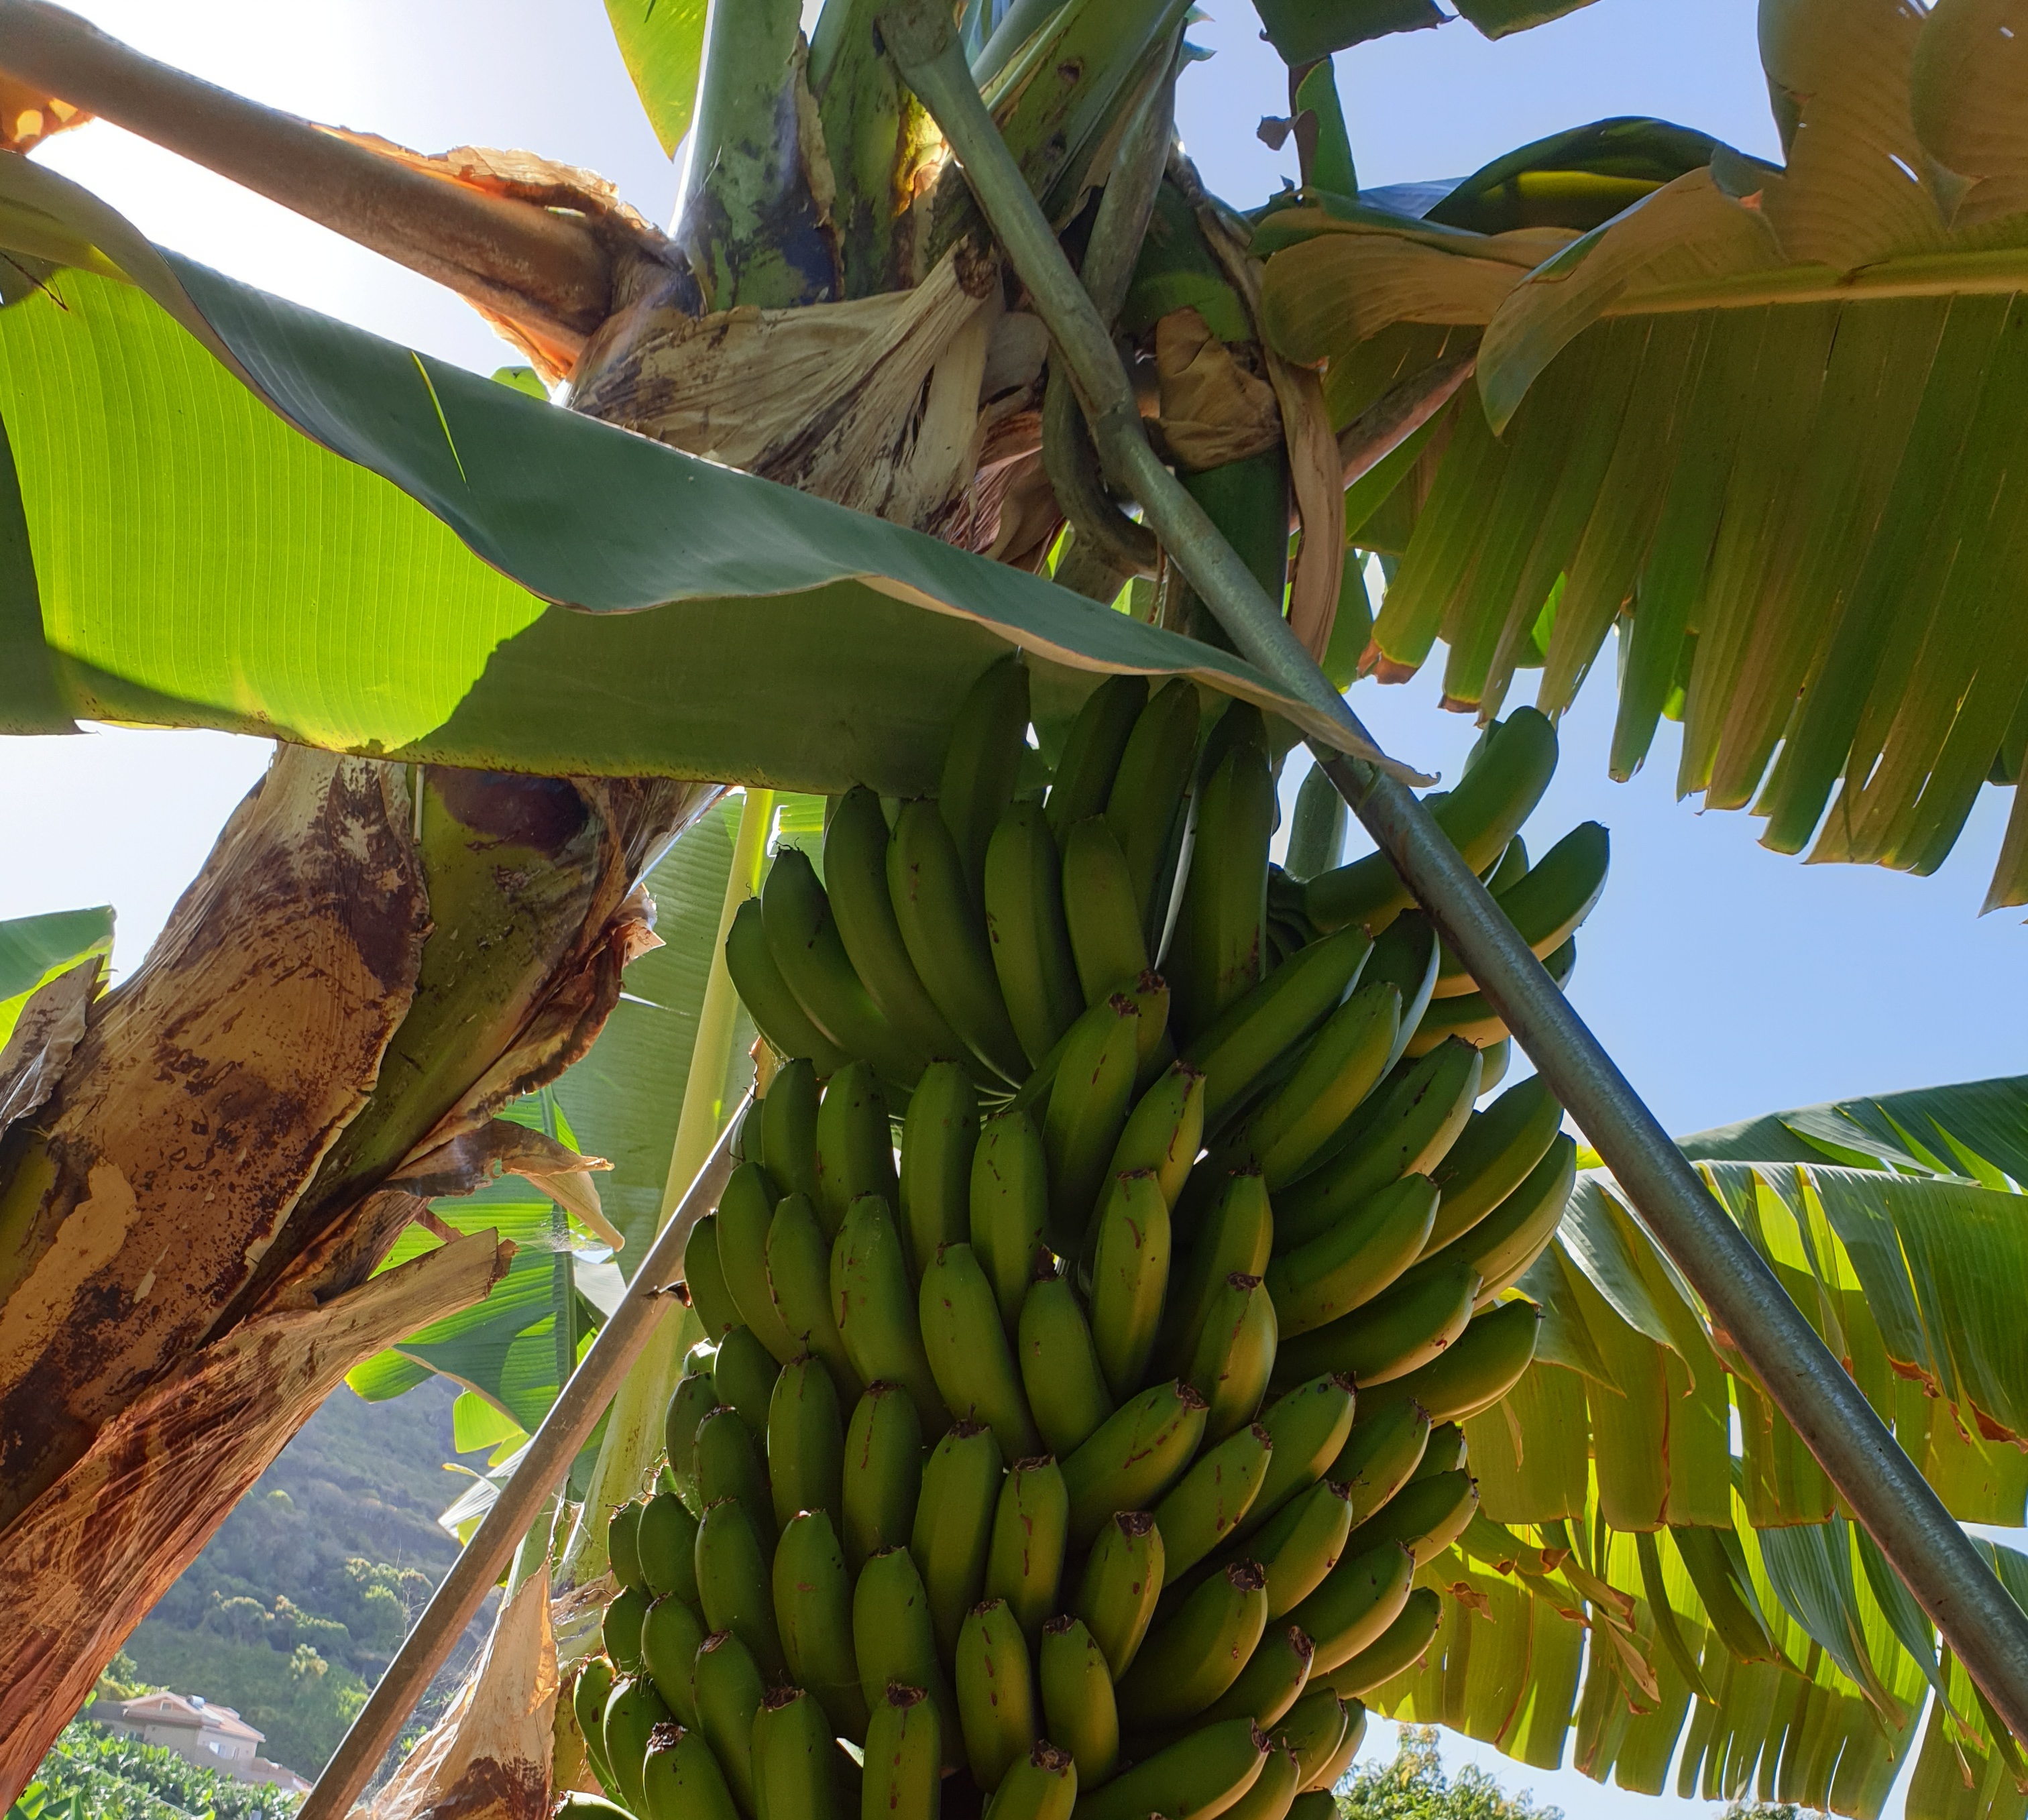
Label: Cut